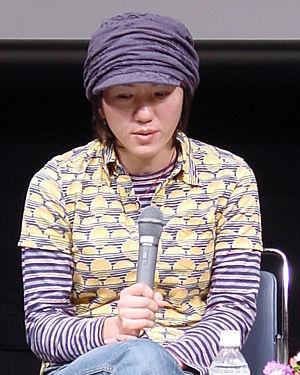
Naoko Ogigami, née le 15 février 1972, est une réalisatrice japonaise.